Pole piece

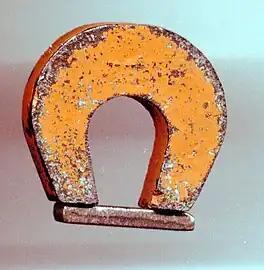
A horseshoe magnet with a keeper in use

A magnet keeper is a specialised pole piece used to temporarily connect the poles of a permanent magnet, to help to preserve the magnetism, and for safety in the case of large and powerful magnets.